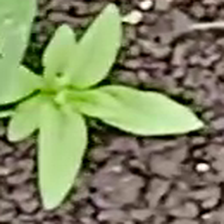
Weed species: Lamber_Quarter_plant(Chenopodium )